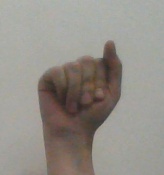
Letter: saad